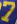
Number: 7